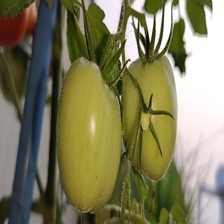
Label: tomato